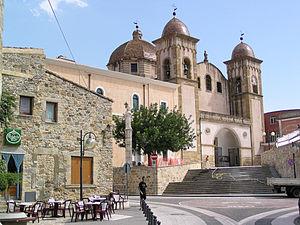
Le diocèse d'Ales-Terralba, est un diocèse de l'église catholique basé à Ales. C'est un diocèse suffragant de l'archidiocèse d'Oristano en région Sardaigne, en Italie.
La cathédrale d'Ales est une église catholique romaine d'Ales, en Italie. Il s'agit de la cathédrale du diocèse d'Ales-Terralba.
La liste suivante recense les cathédrales en Italie.